Museum of Brands

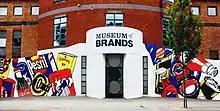
Exterior of the museum

The museum showcases over 12,000 items from the Robert Opie Collection which were housed in the Museum of Advertising and Packaging at Gloucester Docks from 1984 until its closure in October 2001. The collection moved to Notting Hill in 2005. Another display of the Robert Opie Collection at Opie's Museum of Memories formed part of the now-defunct Wigan Pier Experience. The museum receives over 40,000 visitors annually. The museum does not allow access (beyond what is on display to the public) to their collections for academic research.